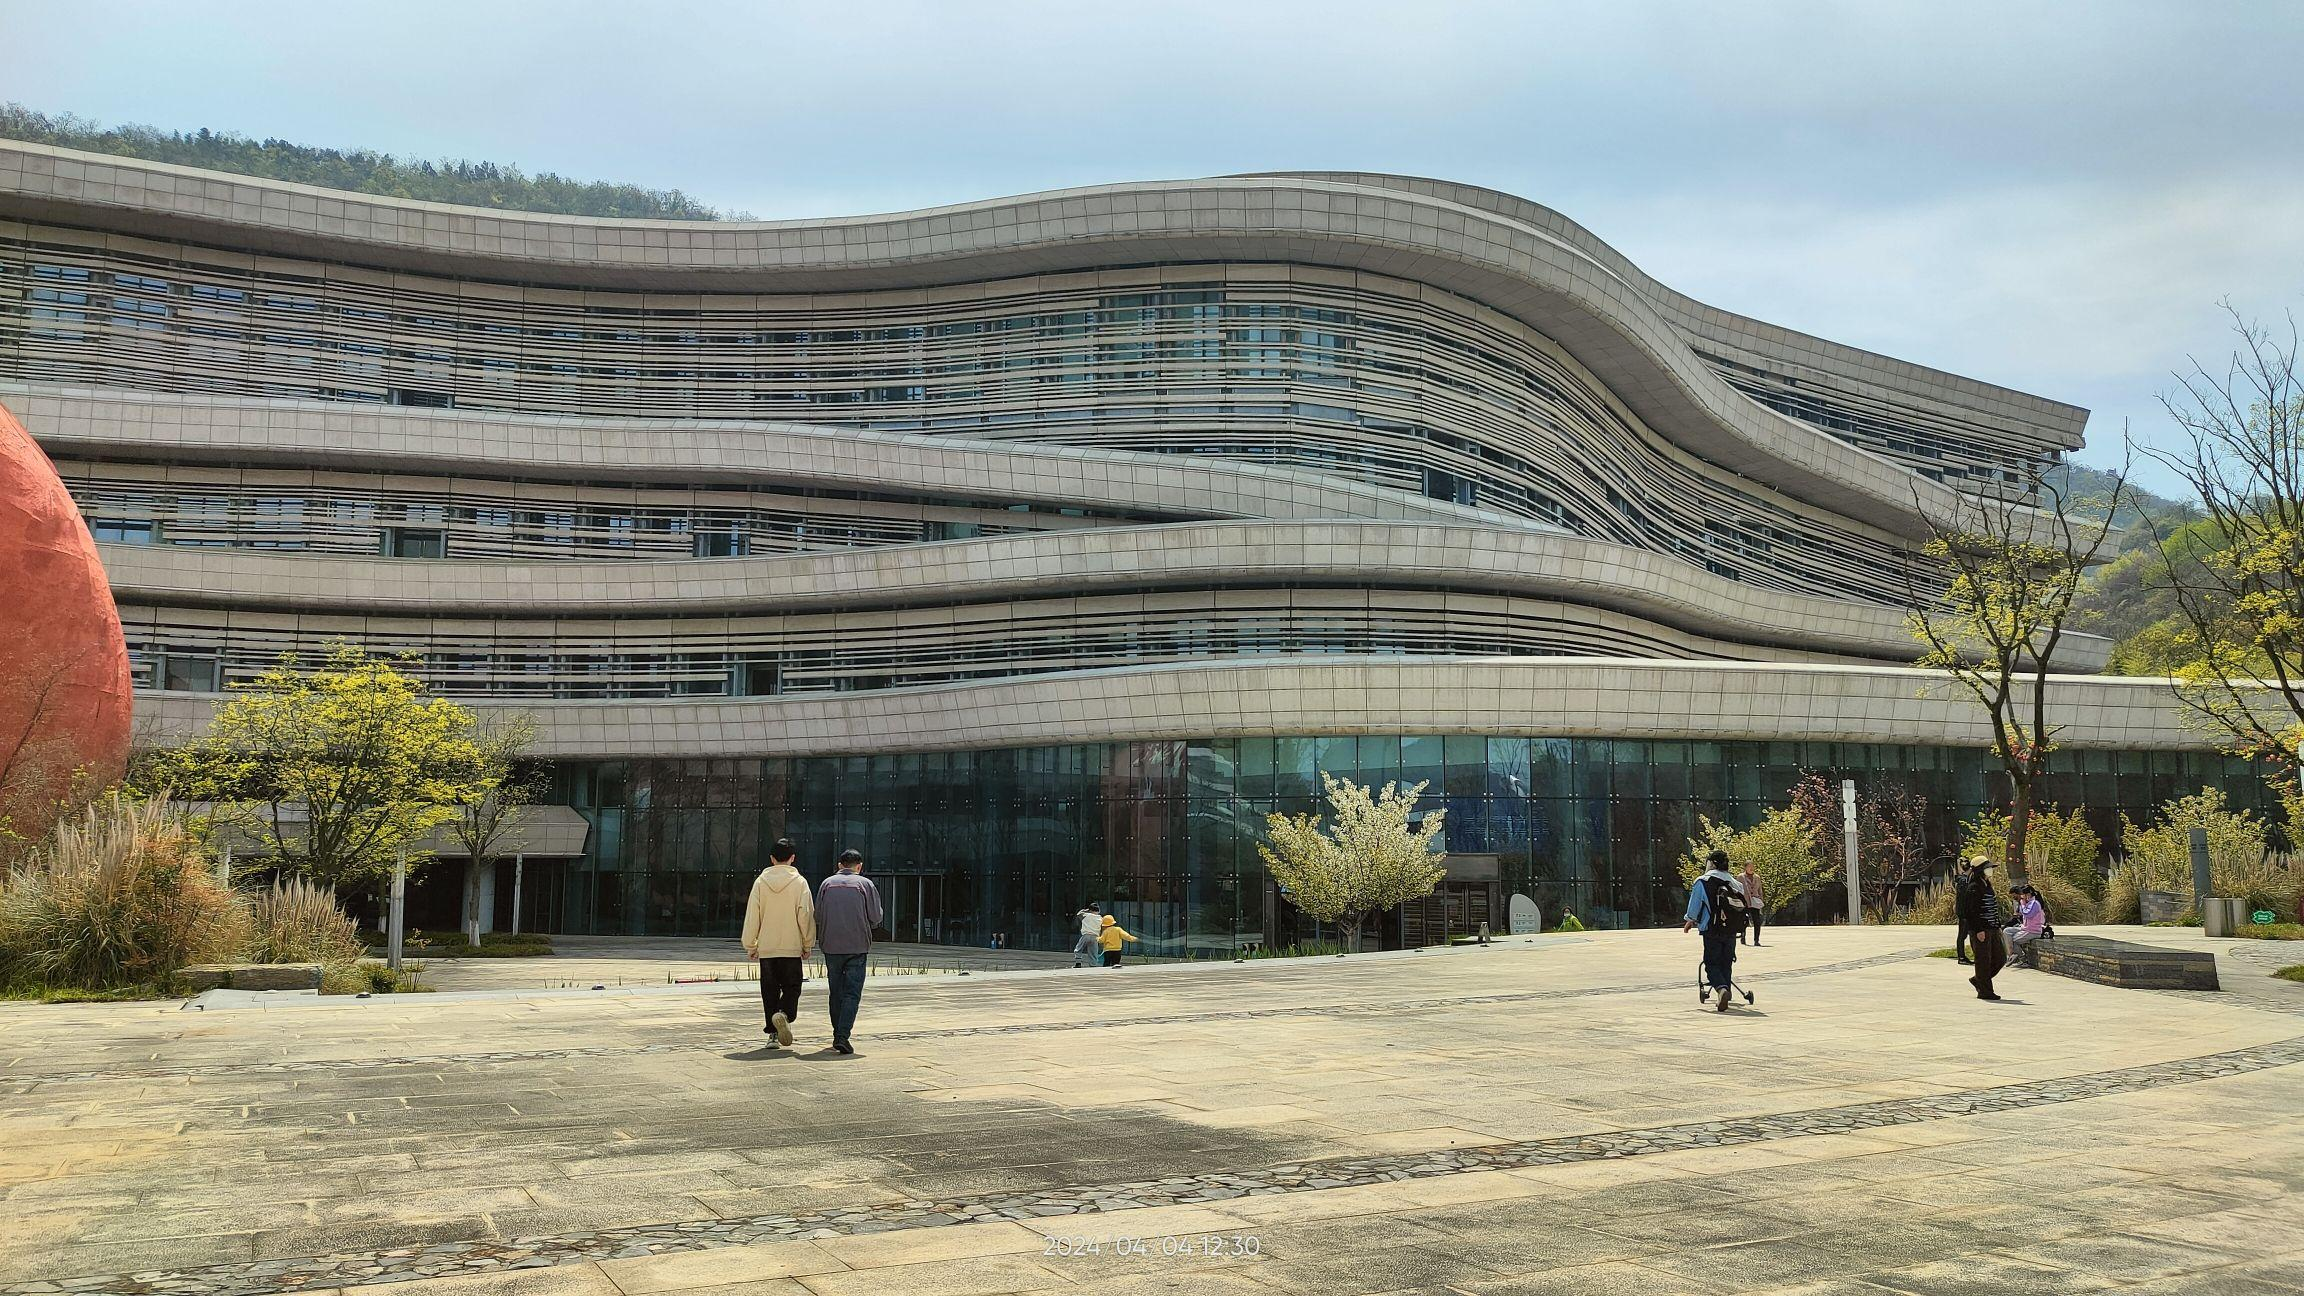
地标名称：南京地质博物馆
所在城市：南京市·玄武区